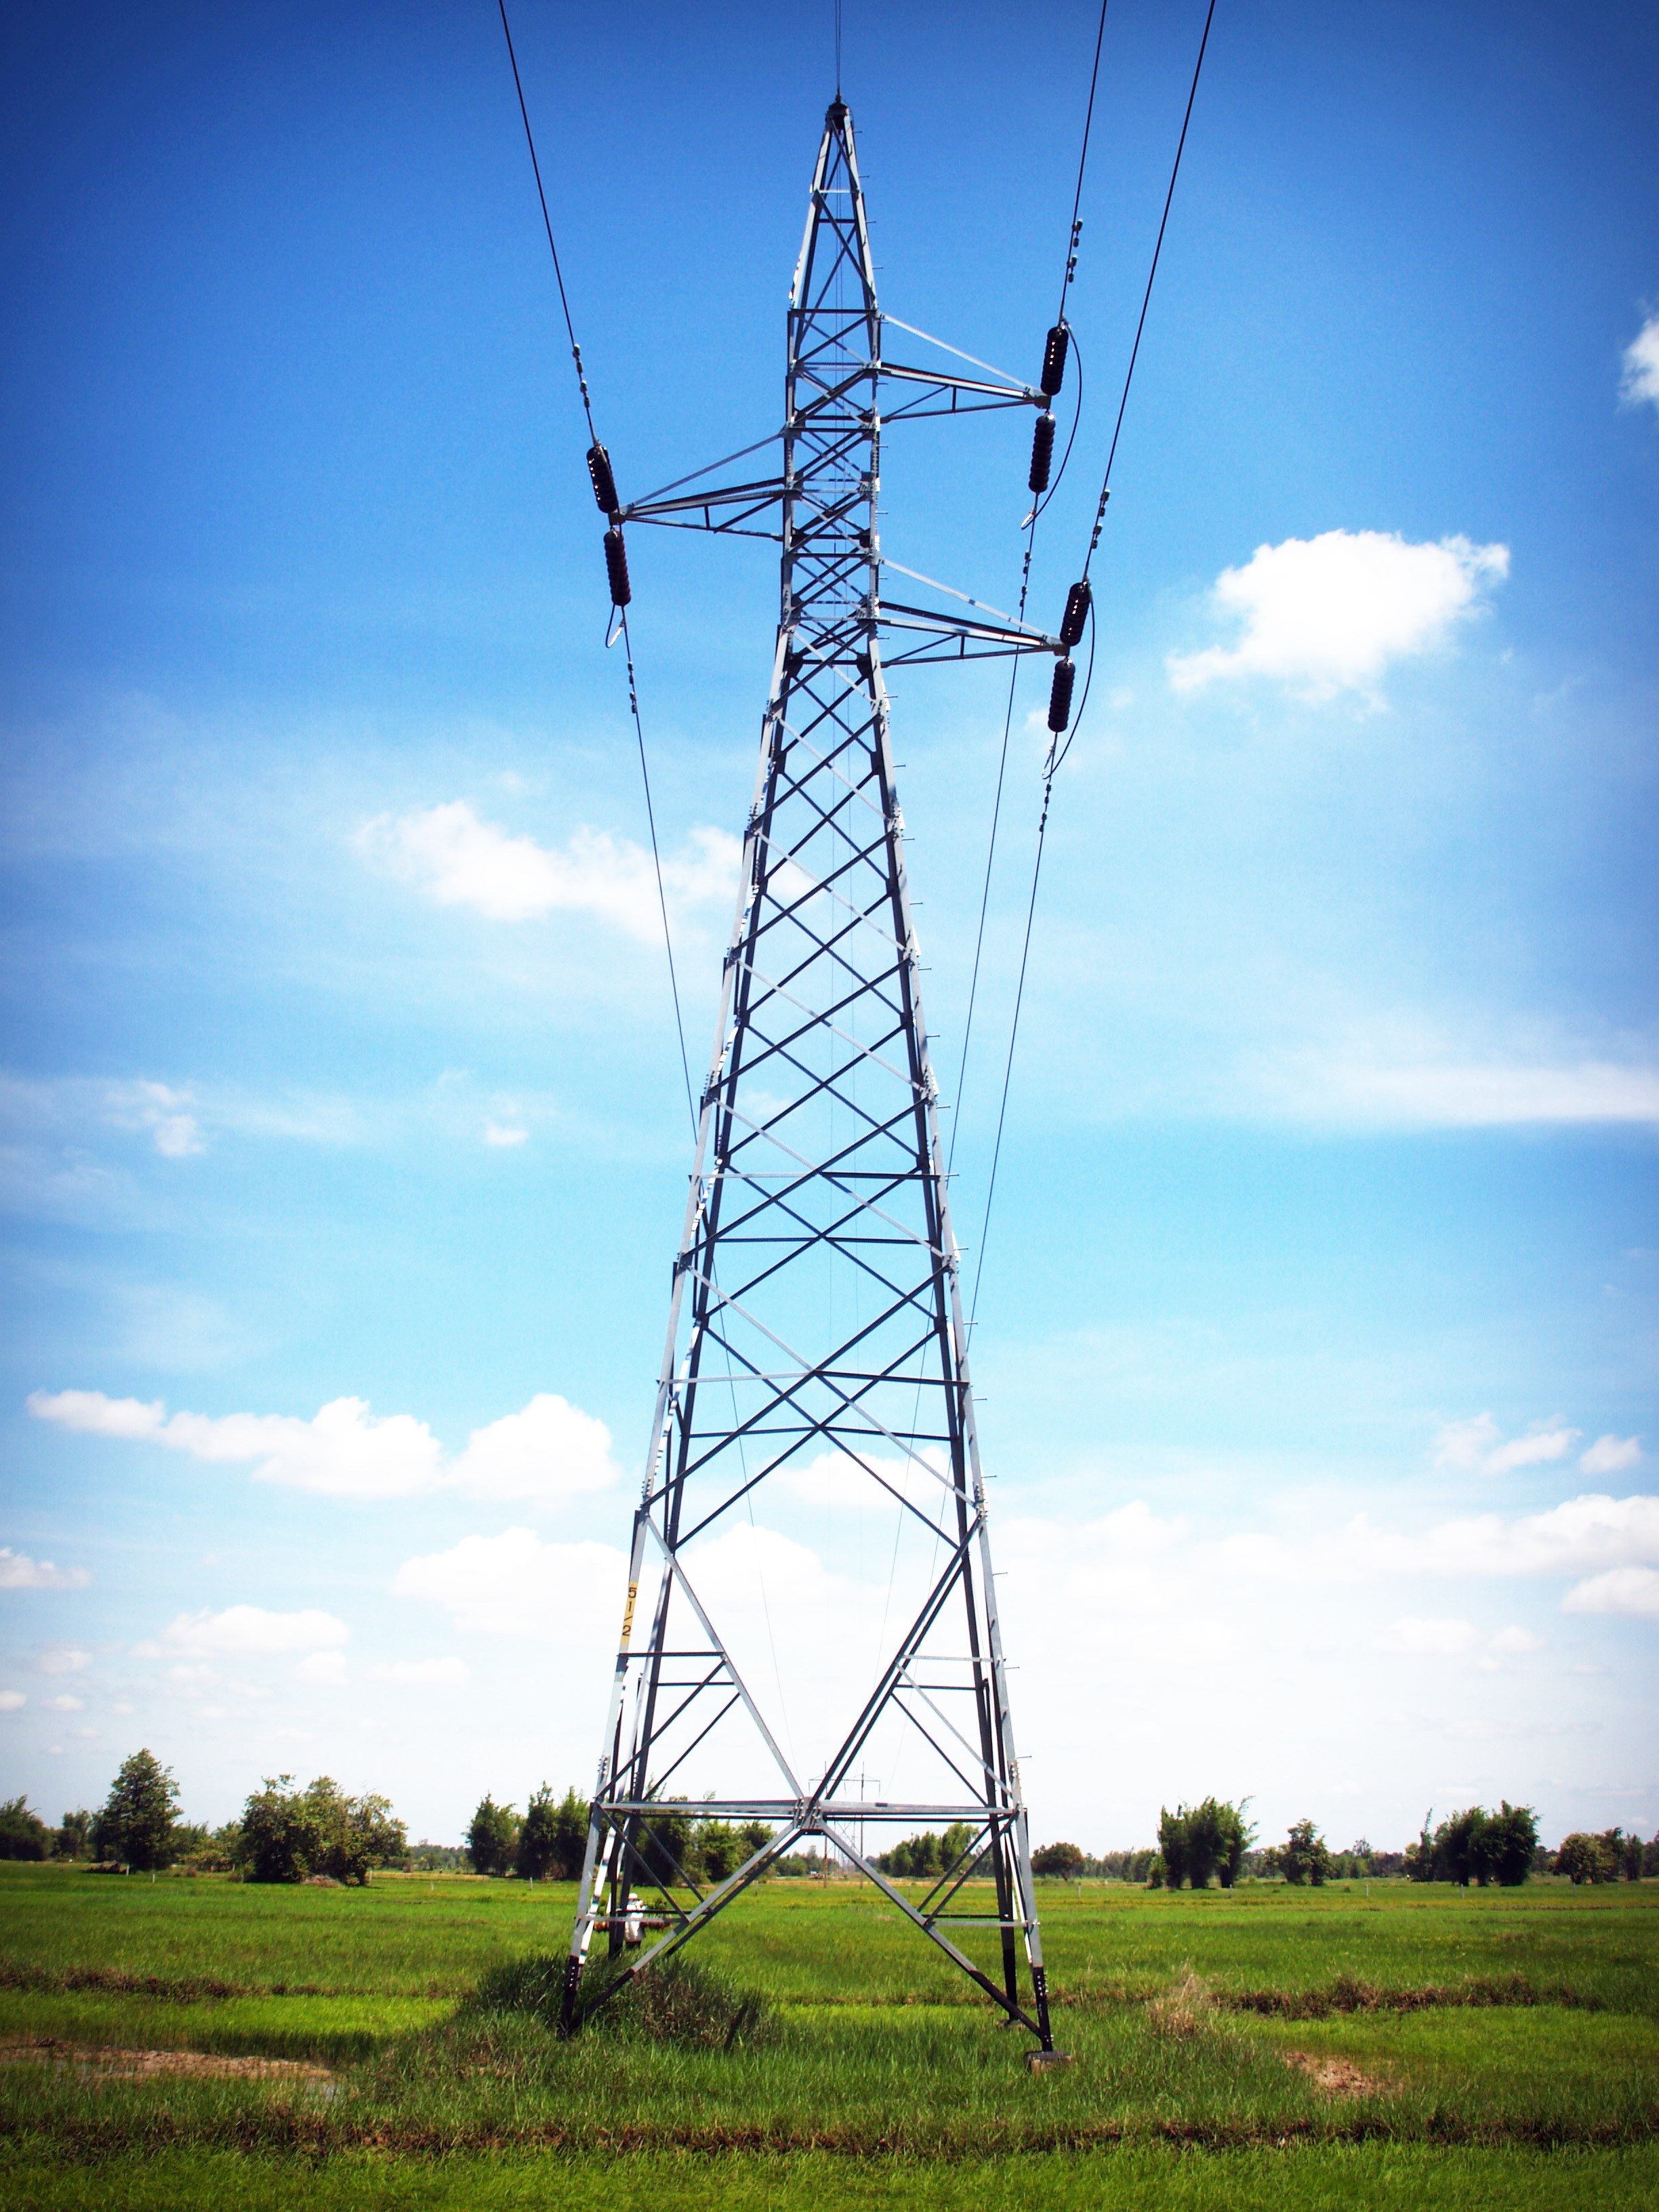
work, cloud, sky, technology, sunset, wind, dawn, urban, cable, steel, wire, dusk, environment, evening, construction, line, high, tower, mast, electrical, metal, communication, industrial, blue, industry, link, object, electricity, generator, life, energy, volt, pylon, power, engineering, single, infrastructure, bright, engine, danger, mesh, grid, electric, network, wiring, charge, facility, transmission, supply, watt, voltage, transmission tower, modern life, outdoor structure, electrical supply, overhead power line, outdoor power equipment